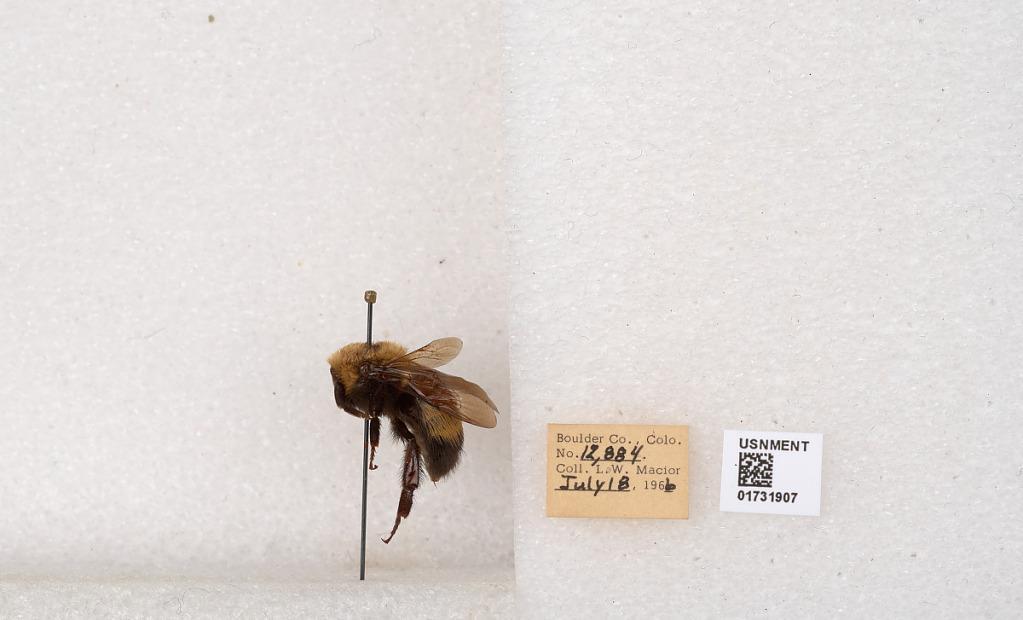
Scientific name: Bombus (Bombus) nevadensis Cresson